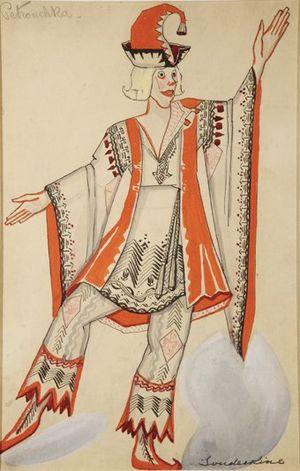
Sergueï Soudeïkine est un peintre, graphiste et décorateur de théâtre russe né à Saint-Pétersbourg le 19 mars 1882 et mort le 12 août 1946 à Hayak, dans l'état de New-York.